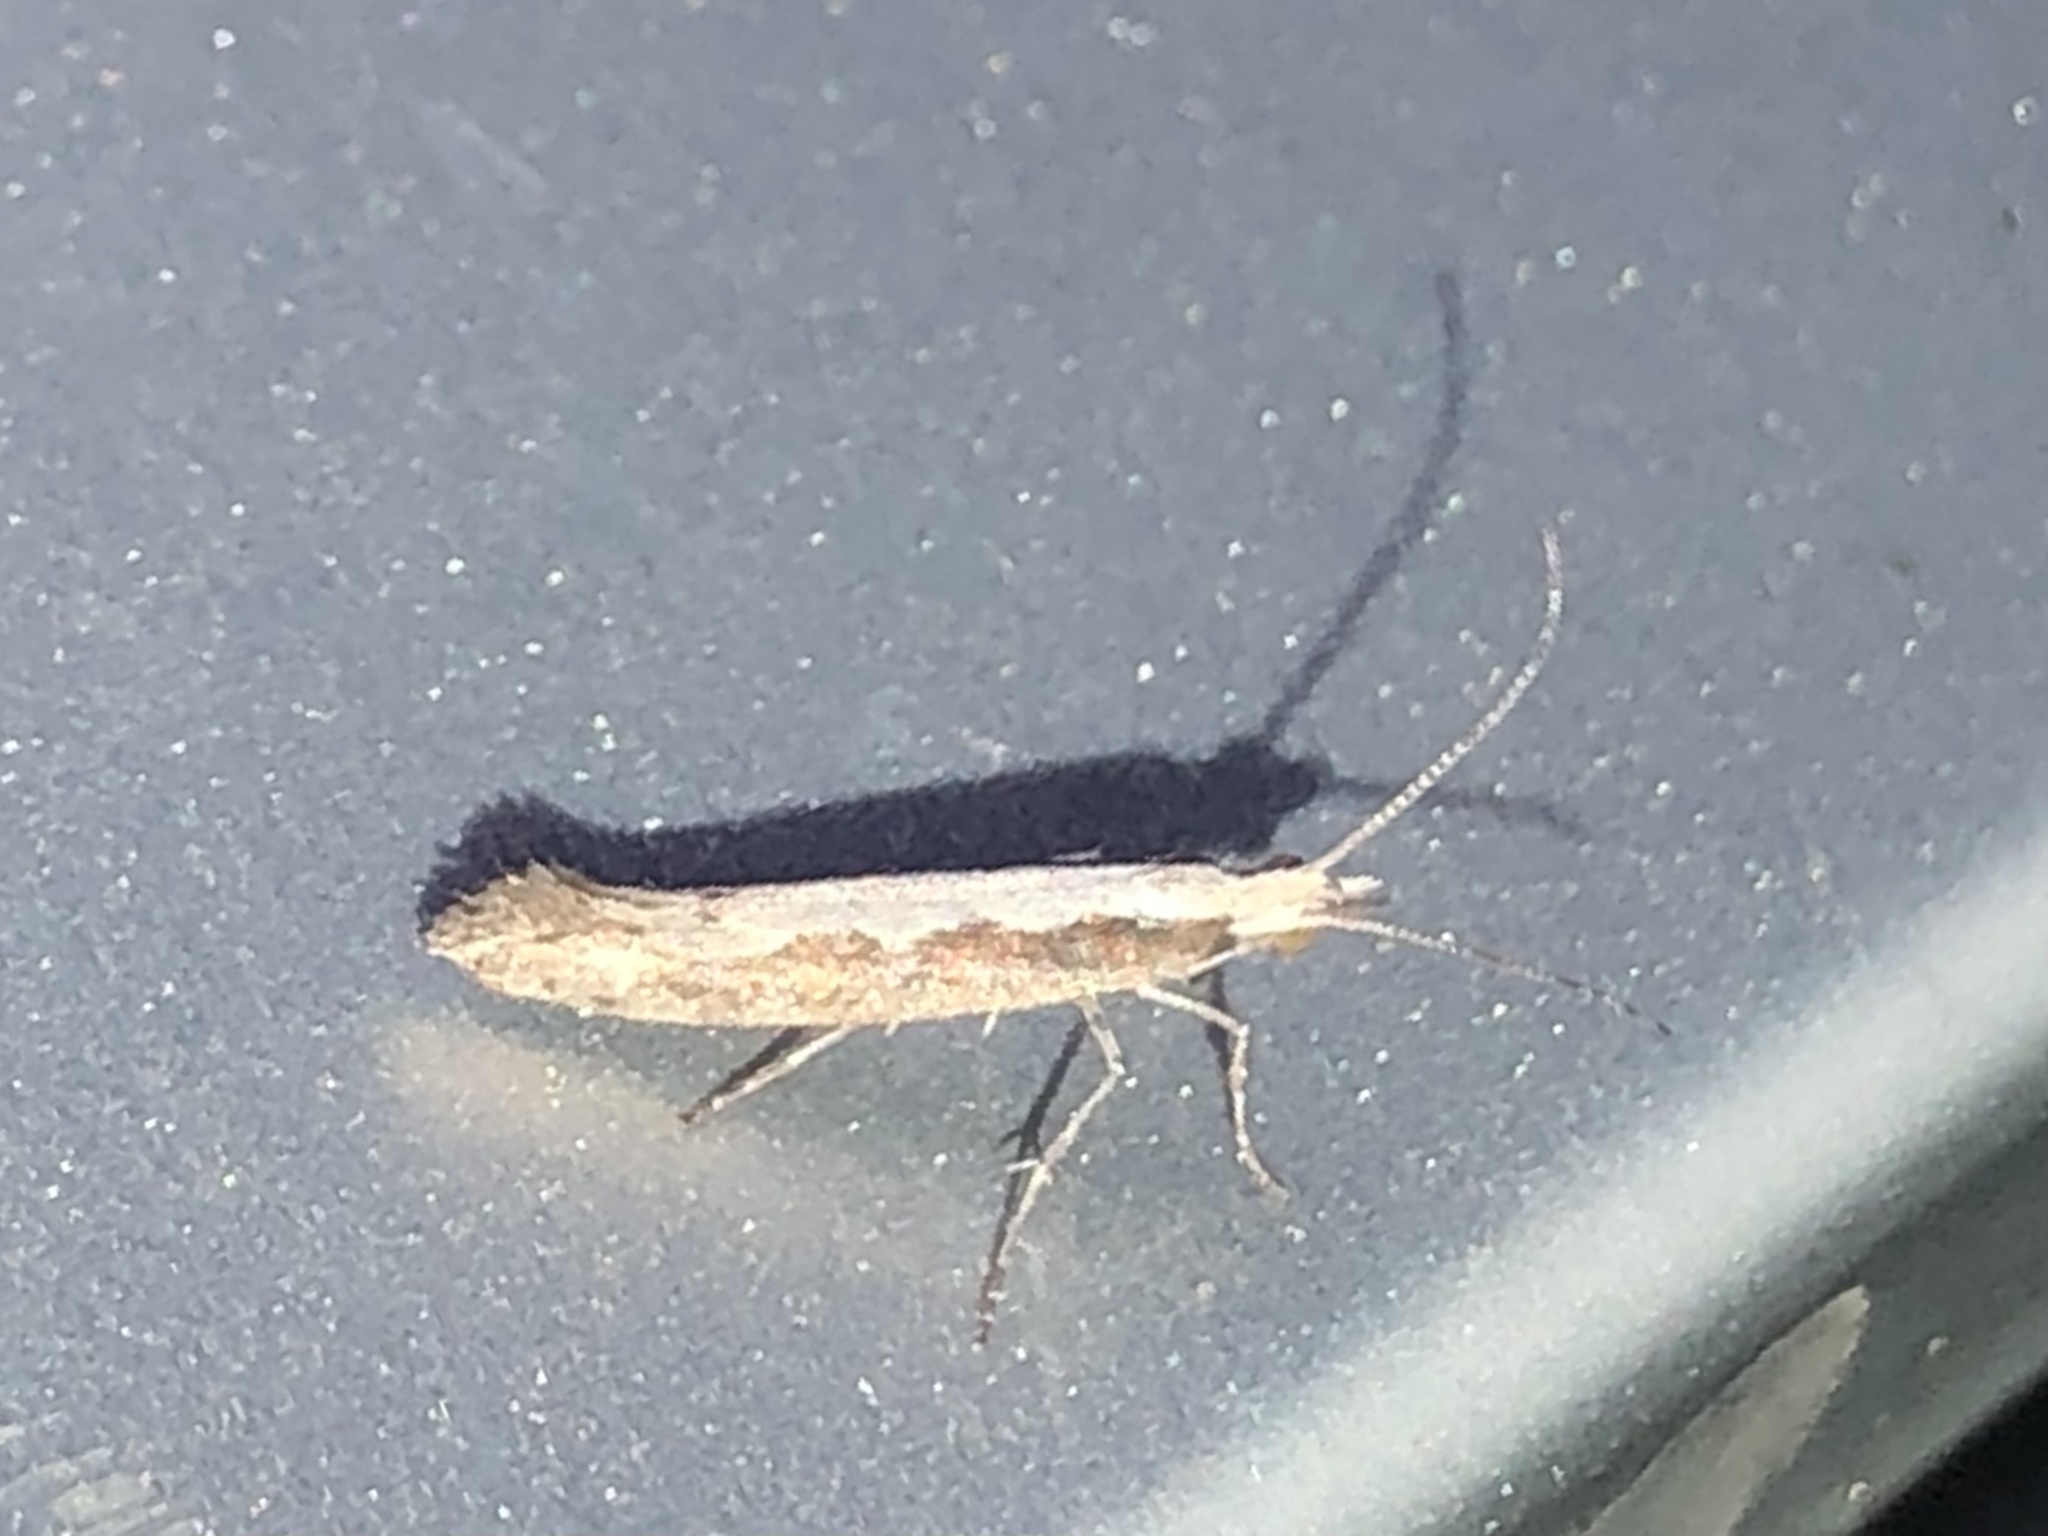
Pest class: diamondback_moth